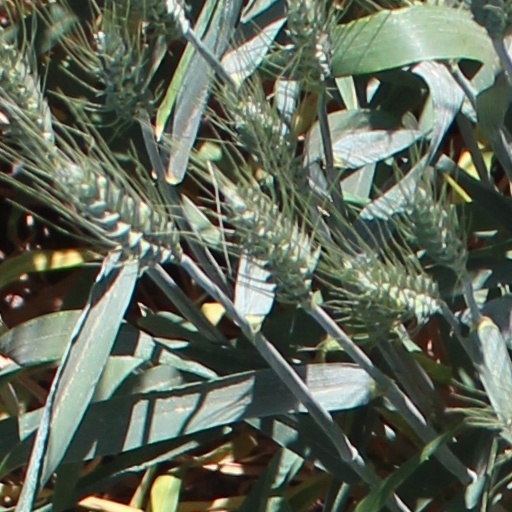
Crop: wheat